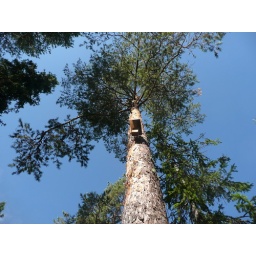
wind-up bird in the tree